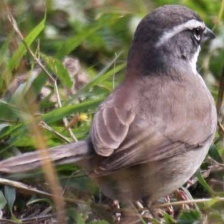
Species: BLACK-THROATED SPARROW
Scientific name: AMPHISPIZA BILINEATA